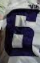
Number: 6